Hervé Barmasse

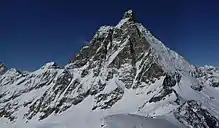

In 2011 the "Exploring the Alps" project was carried out, a trilogy with the aim of climbing three new routes on the most important mountains in the valley which are also some of the highest in the Alps: Mont Blanc, Monte Rosa and the Matterhorn. These three new routes enabled Hervé to rediscover alpinism in the Alps and show that exploration is still possible in these places.